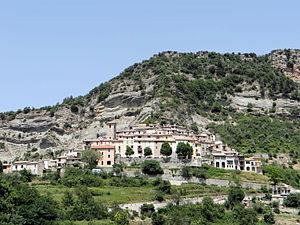
Les Ferres - Vue d'ensemble
Les Ferres est une commune française située dans le département des Alpes-Maritimes, en région Provence-Alpes-Côte d'Azur.